History of Tuvalu

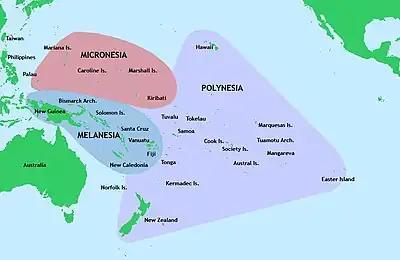
Polynesia is the largest of three major cultural areas in the Pacific Ocean. Polynesia is generally defined as the islands within the Polynesian triangle.

An important creation myth of the islands of Tuvalu is the story of "te Pusi mo te Ali" (the Eel and the Flounder) who created the islands of Tuvalu; "te Ali" (the flounder) is believed to be the origin of the flat atolls of Tuvalu and "te Pusi" (the eel) is the model for the coconut palms that are important in the lives of Tuvaluans. The stories as to the ancestors of the Tuvaluans vary from island to island. On Niutao the understanding is that their ancestors came from Samoa in the 12th or 13th century. On Funafuti and Vaitupu the founding ancestor is described as being from Samoa; whereas on Nanumea the founding ancestor is described as being from Tonga.